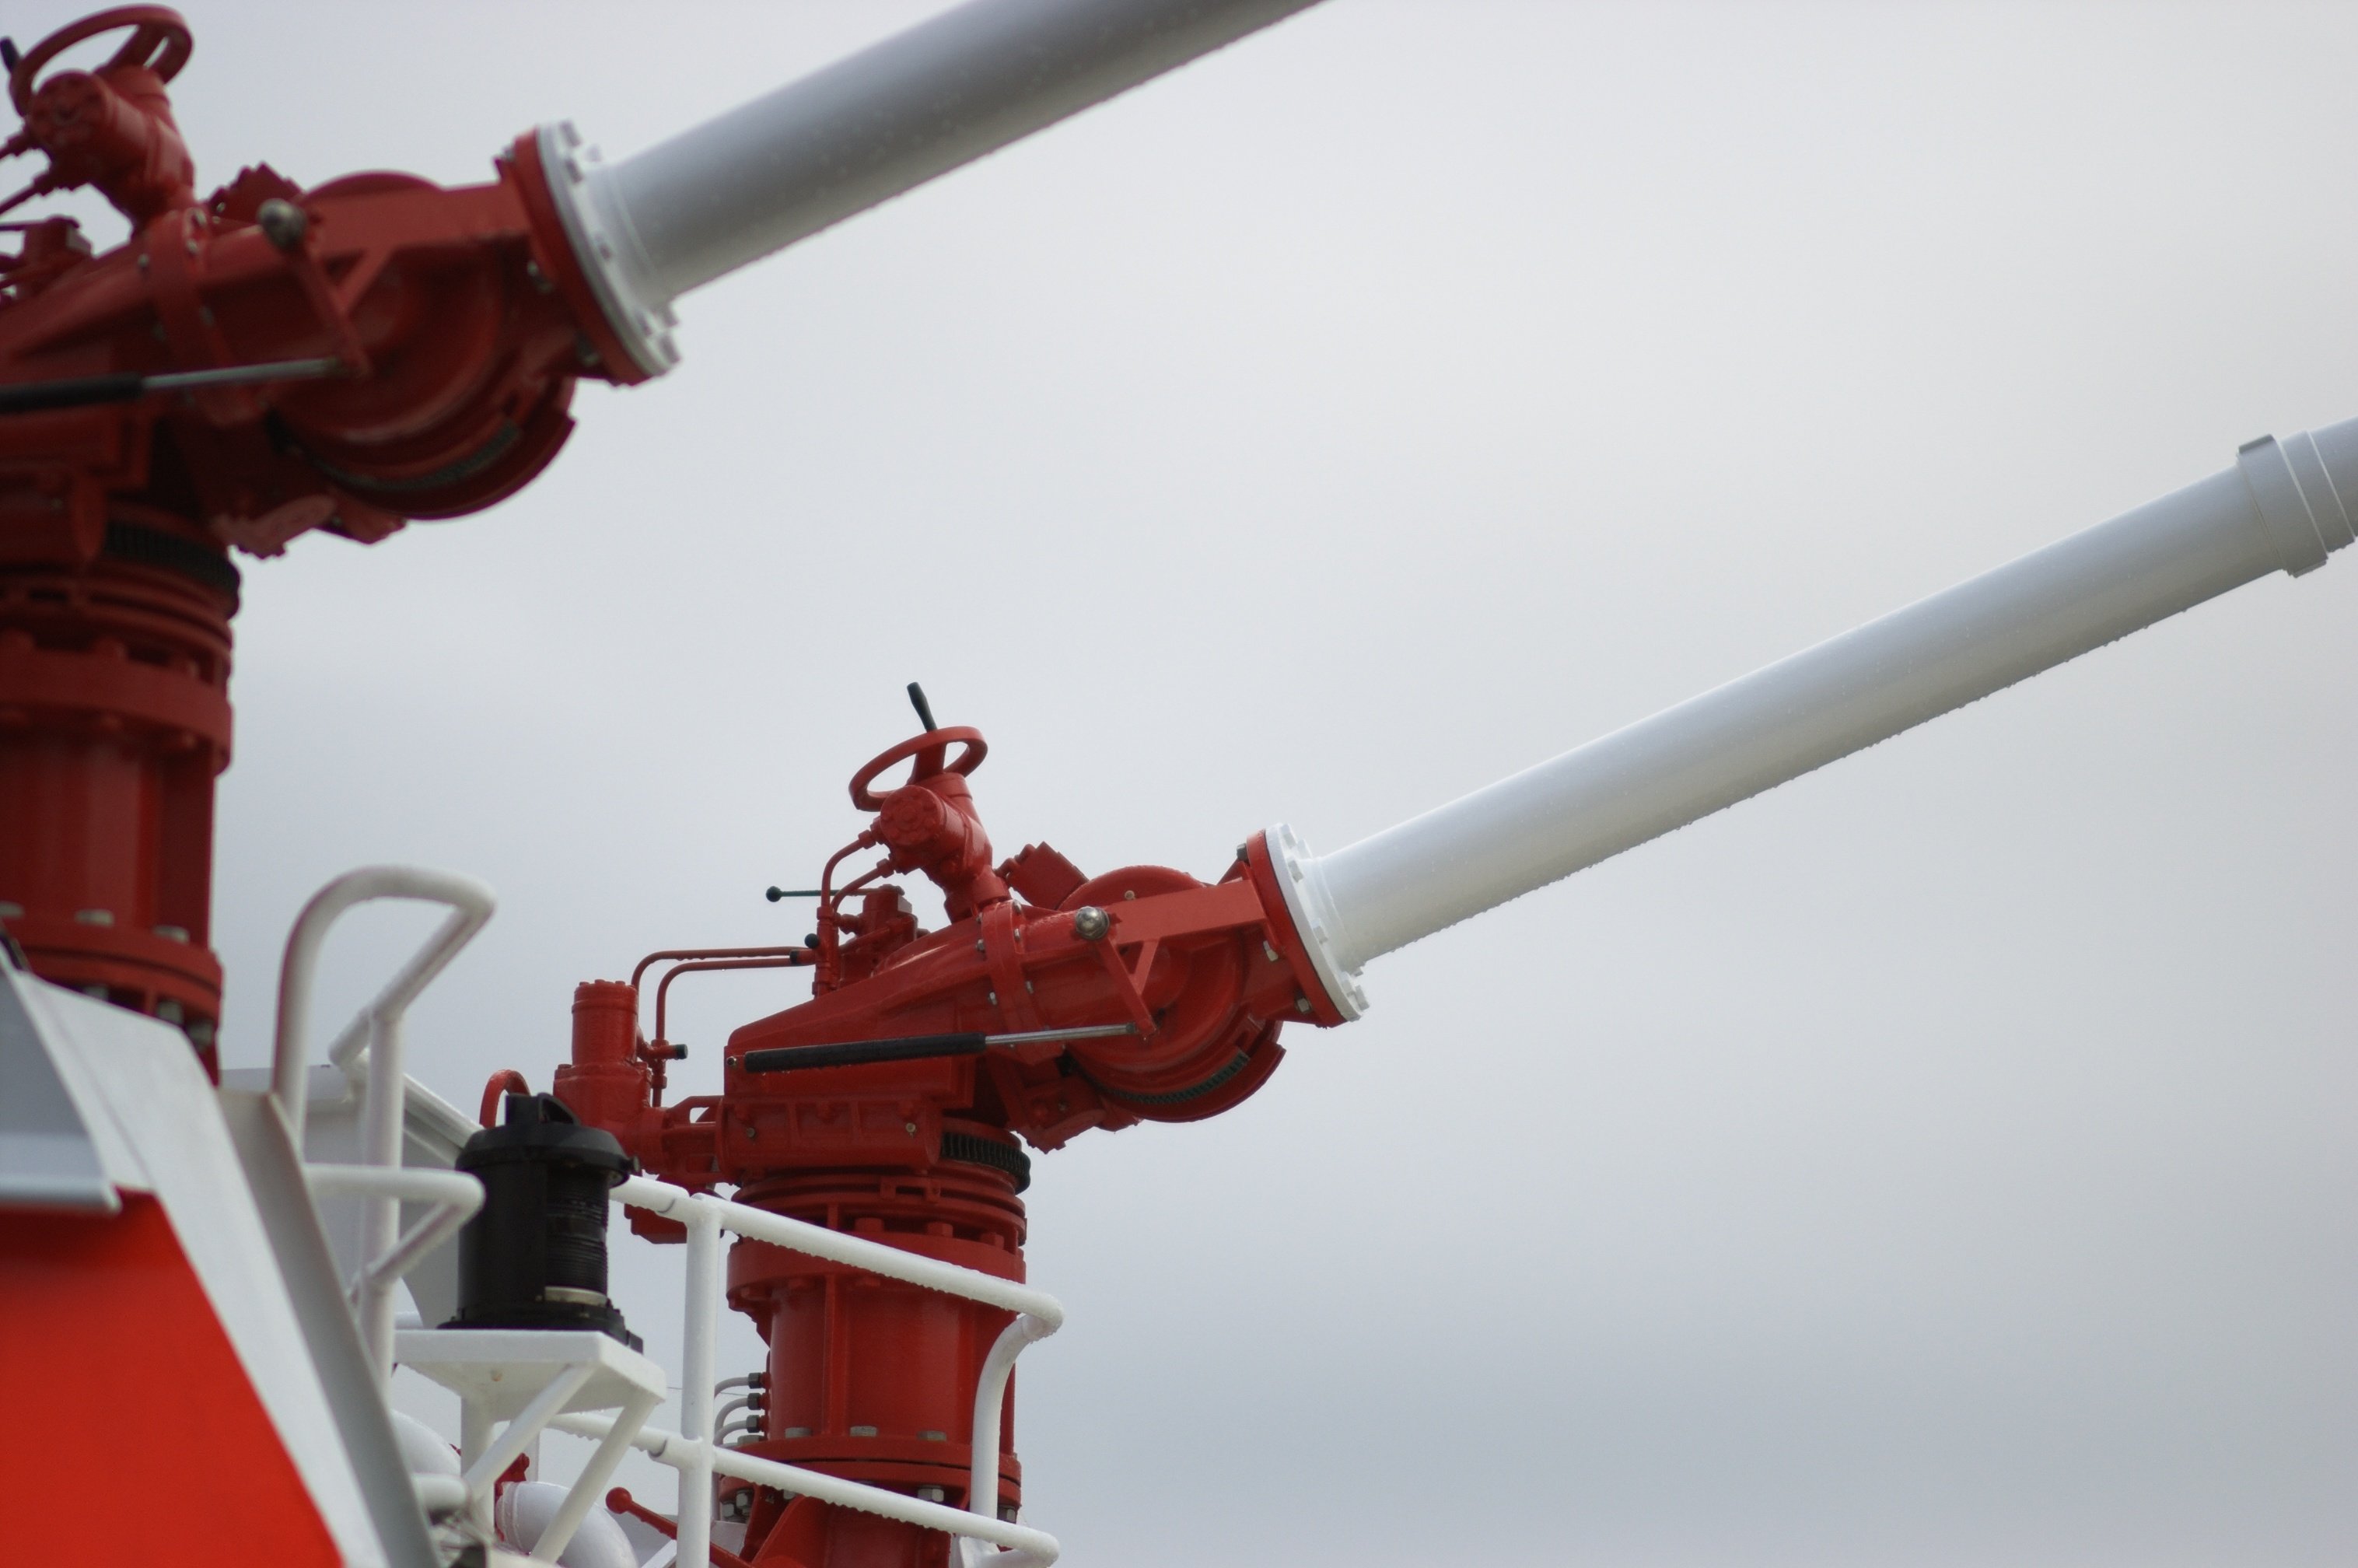
ship, red, vehicle, mast, machine, weapon, rawtherapee, germany, deutschland, walimex, samyang, pentax, 85mm, schiff, mecklenburgvorpommern, lenstagged, steffenzahn, k100d, justpentax, iamflickr, 85mmf14, walimex85mm, walimexpro8514if, warnem nde, firearm, missile